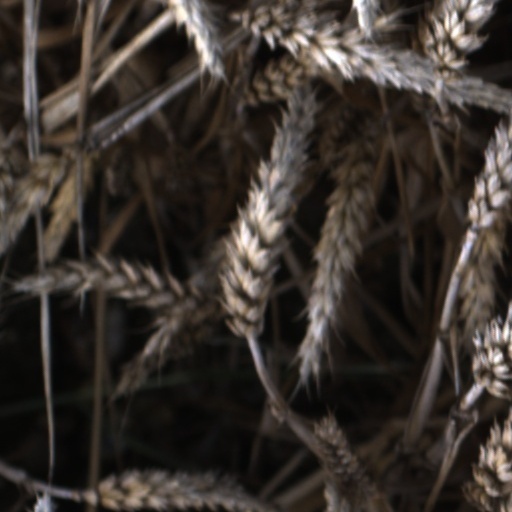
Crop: wheat